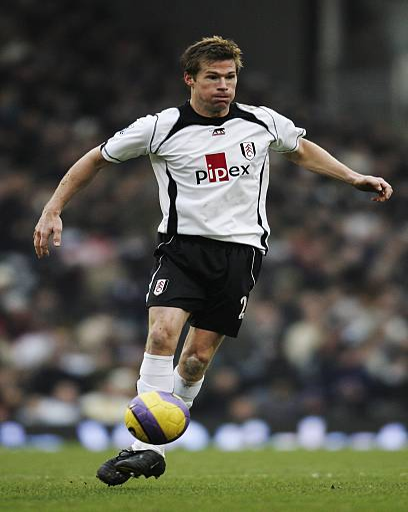
football player controls the ball during the match .